Tangail

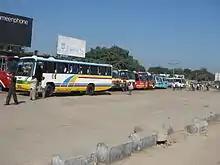
The "New Bus Terminal", Dewla, Tangail.

Bangabandhu Bridge, the second-longest bridge in Bangladesh, connects Tangail and Sirajganj.